Post Mortem (1982 film)

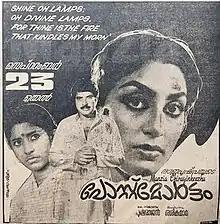
Poster

Post Mortem is a 1982 Indian Malayalam-language thriller film directed by J. Sasikumar based on a screenplay by Dr. Pavithran. The film was produced by Pushparajan under the banner of Rajapushpa Productions. The film stars Prem Nazir in the lead role along with Mammootty, Sukumaran and Balan K. Nair in other supporting roles. The film's score was composed by KJ Joy. The film was a commercial success and was remade in four languages – in Tamil in 1983 as "Vellai Roja" , in Telugu in 1984 as "S. P. Bhayankar", in Kannada in 1988 as "Dharmathma" and in Hindi in 1993 as "Tahqiqaat".